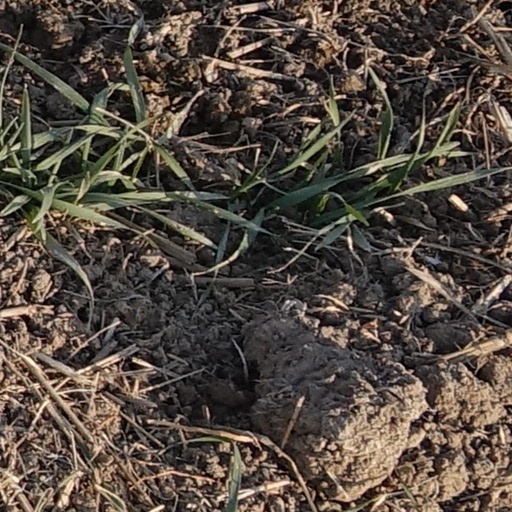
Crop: wheat